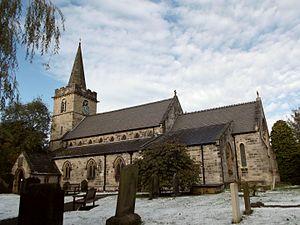
L'église Saint-Ricarius, en anglais St Ricarius' Church est une église paroissiale située à Aberford en Angleterre.
Aberford est un village du Yorkshire de l'Ouest, en Angleterre. Il est situé à près de Garforth et Wetherby.